Moontide

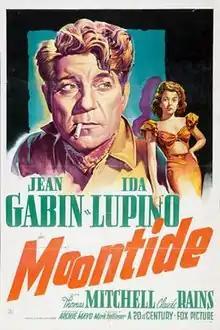
Theatrical release poster

Moontide is a 1942 American romantic drama with elements of a thriller. It was produced by Mark Hellinger and directed by Archie Mayo, who took over direction after the initial director Fritz Lang left the project early in the shooting schedule. The screenplay was written by John O'Hara and Nunnally Johnson (uncredited), based on the 1940 novel "Moon Tide" by Willard Robertson. The film features French star Jean Gabin, Ida Lupino, Thomas Mitchell and Claude Rains.